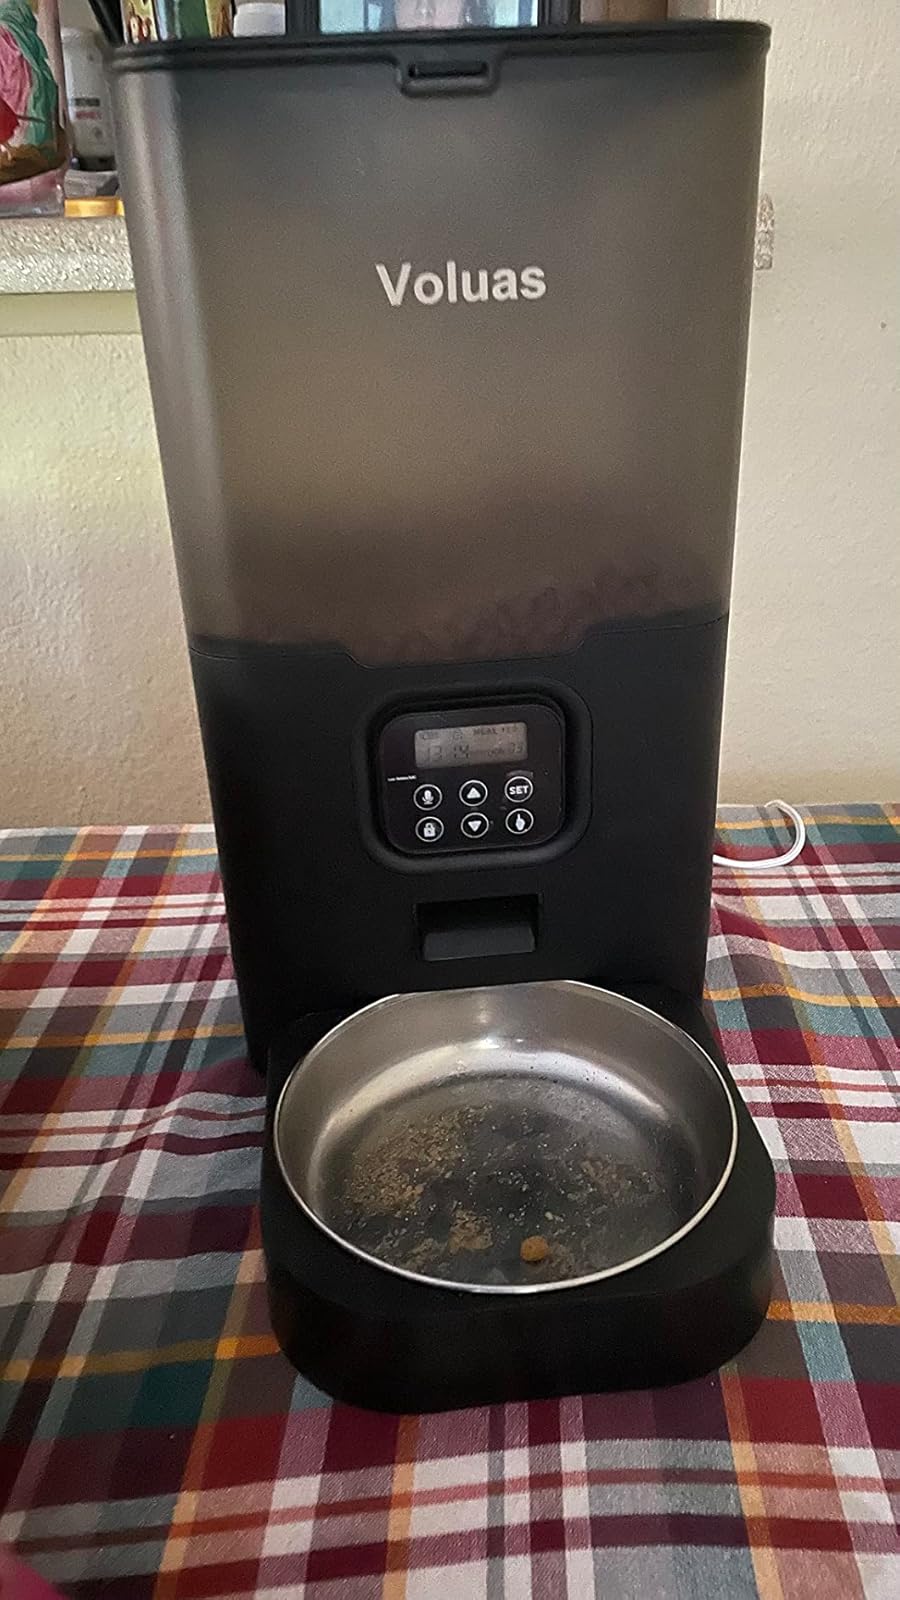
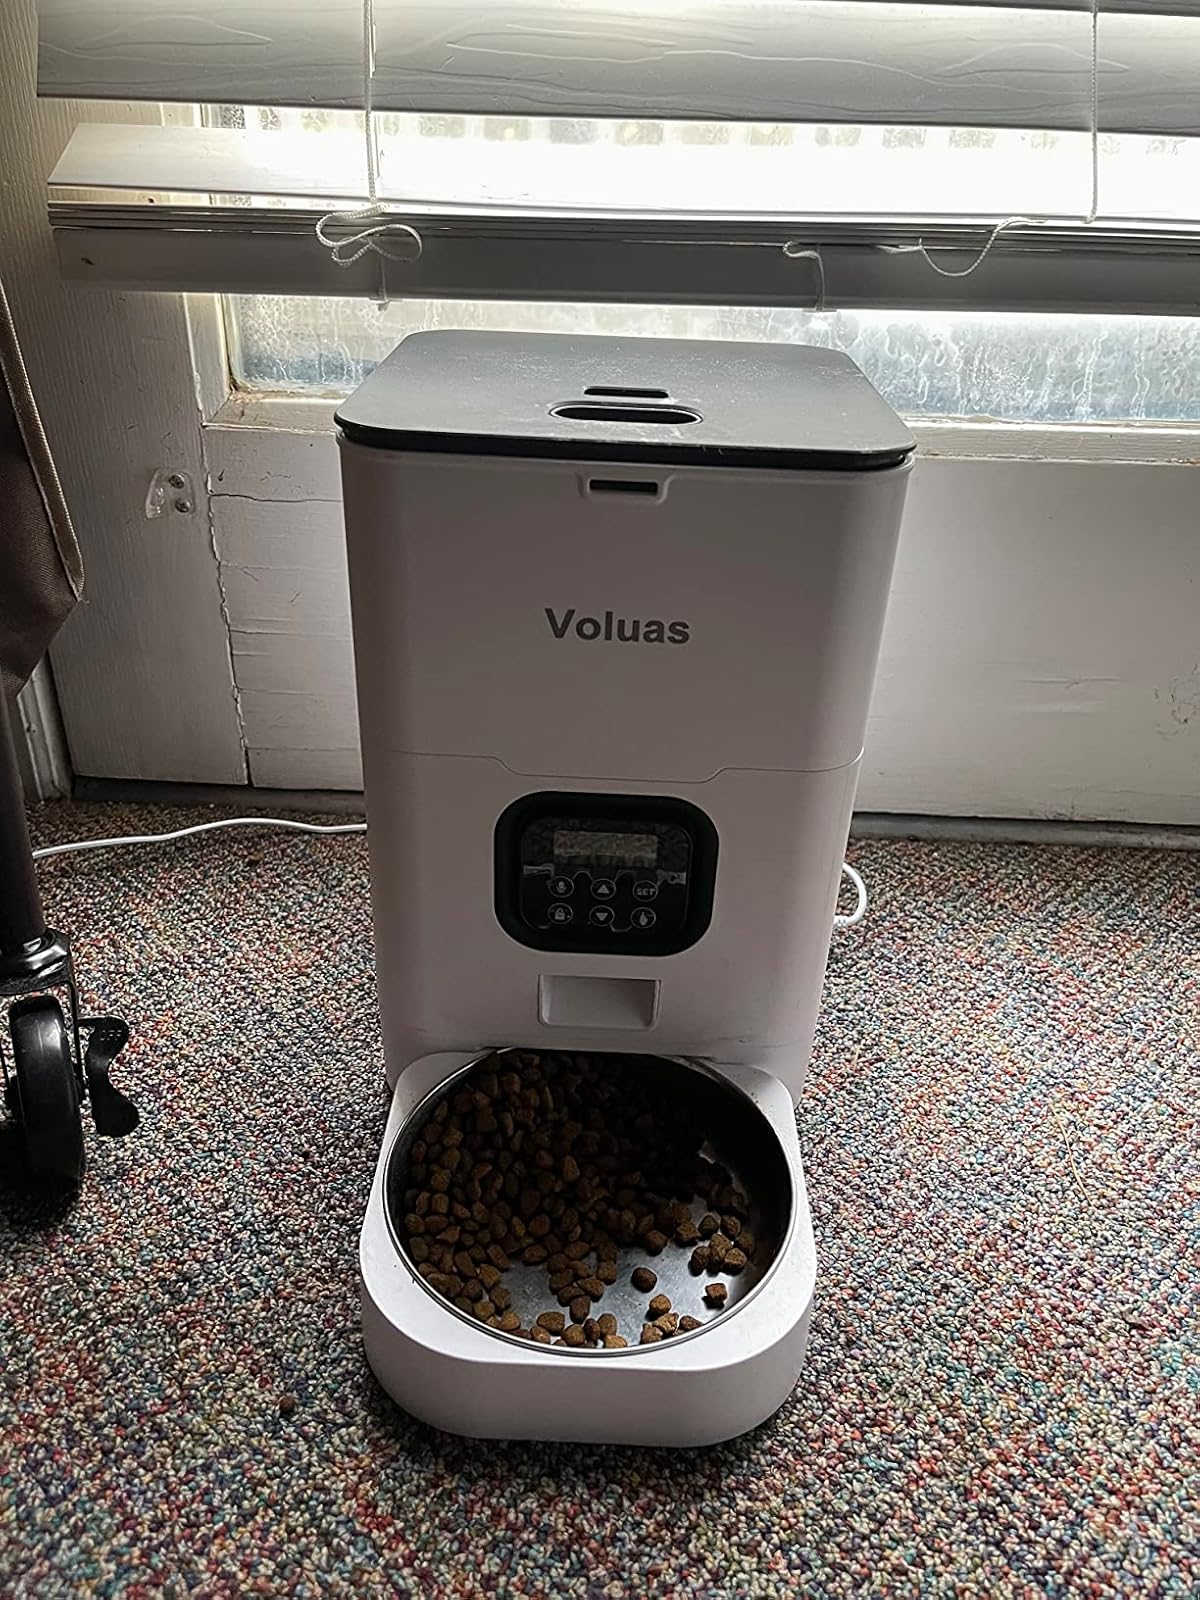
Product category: items_feeder
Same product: no